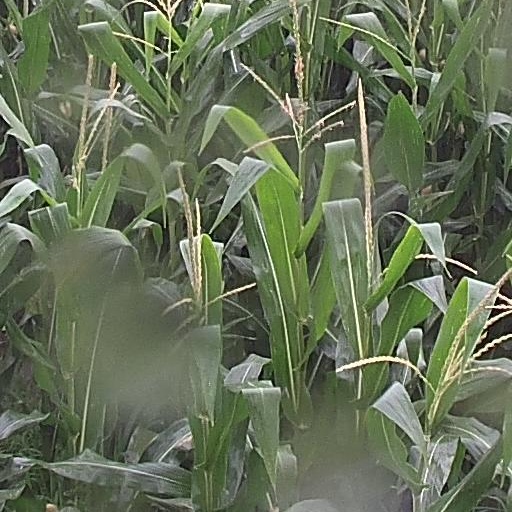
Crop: maize; corn